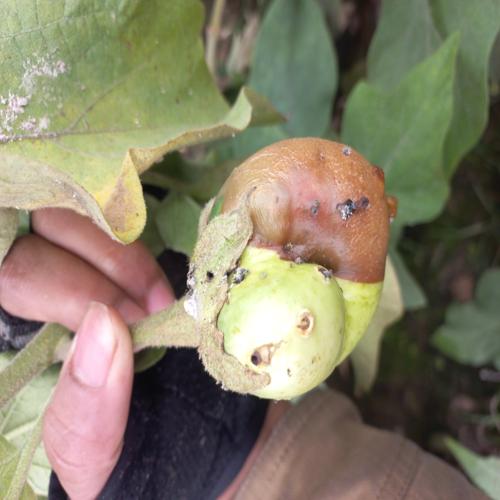
Label: Phomopsis Bright